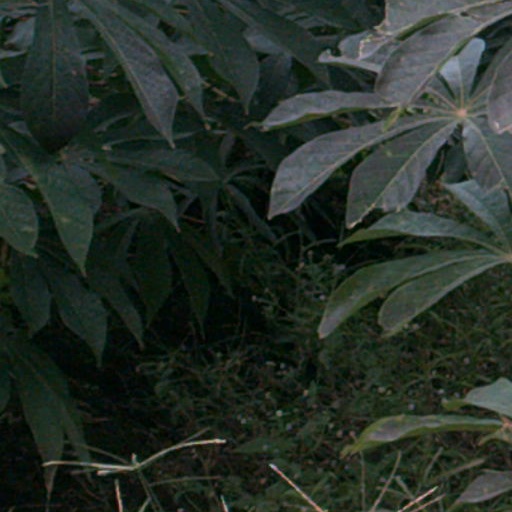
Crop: cassava